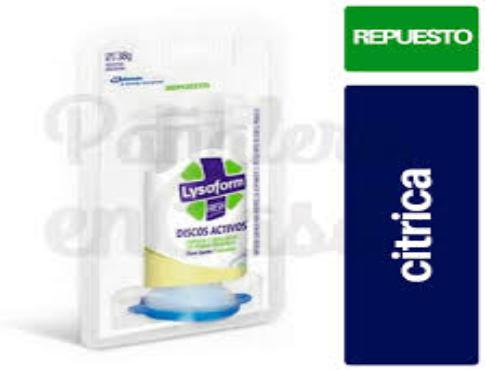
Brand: lysoform
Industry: Necessities